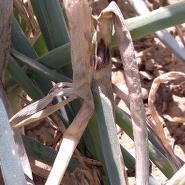
Crop: Onion
Condition: alternaria-d